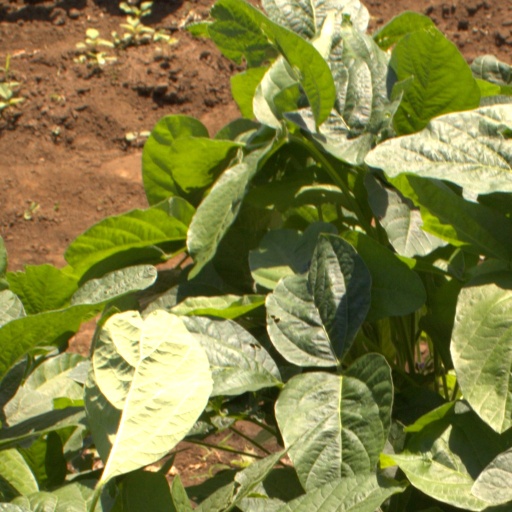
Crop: soybean